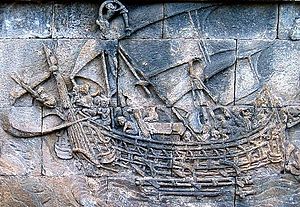
Indonesien / Historie
En båd.
Indonesien, officielt Republikken Indonesien, er et land i Sydøstasien, der består af de seks hovedøer Sumatra, Java, Sulawesi, Bali, Kalimantan og Irian Jaya, samt 13.677 mindre øer. Omkring 3.000 af øerne er beboede og strækker sig over et vulkansk område på 1.904.569 km². Indonesien er verdens største øgruppe. Landet er medlem af ASEAN.